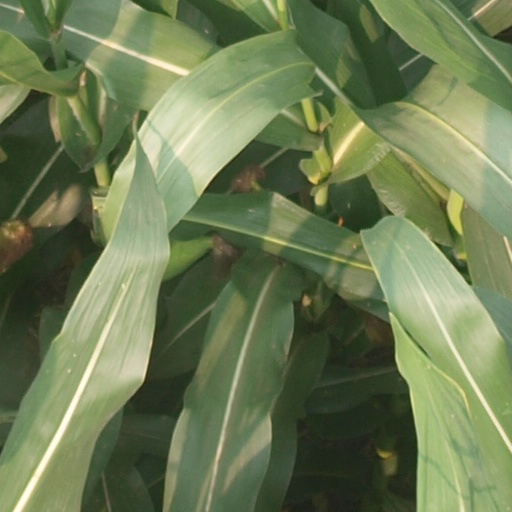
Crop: maize; corn